Rudraksha

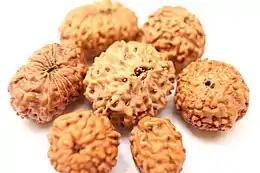
"Rudraksha" beads are the dried stones of the fruit of the "Elaeocarpus ganitrus" tree

A rudraksha (IAST: "") refers to the dried stones or seeds of the genus "Elaeocarpus" specifically, "Elaeocarpus ganitrus". These stones serve as prayer beads for Hindus (especially Shaivas) and Buddhists. When they are ripe, "rudraksha" stones are covered by a blue outer fruit so they are sometimes called "blueberry beads".